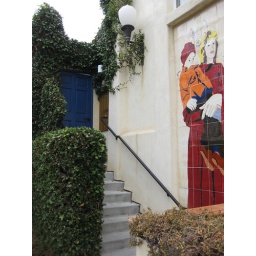
I like how the blue door is surrounded by ivy.